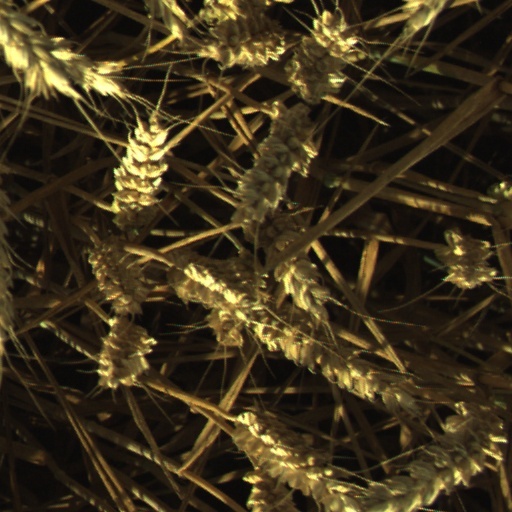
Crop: wheat